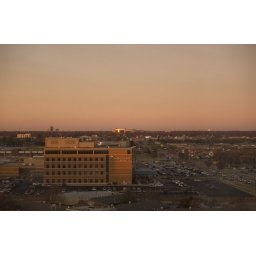
View from the hospital window. The shiny building in the back is the other hospital across town.